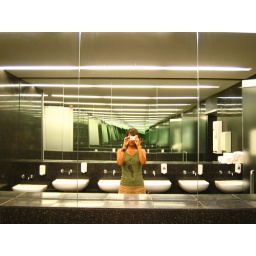
mirror in the bathroom